Mass media in Kenya

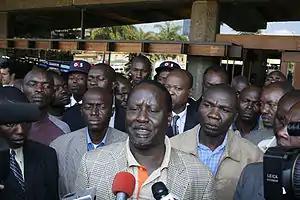
Prime Minister Raila Odinga addressing the Kenyan media during the 2007–08 Kenyan crisis.

Mass media in Kenya includes more than 91 FM stations, more than 64 free to view TV stations, and an unconfirmed number of print newspapers and magazines. Publications mainly use English as their primary language of communication, with some media houses employing Swahili. Vernacular or community-based languages are commonly used in broadcast media; mostly radio.